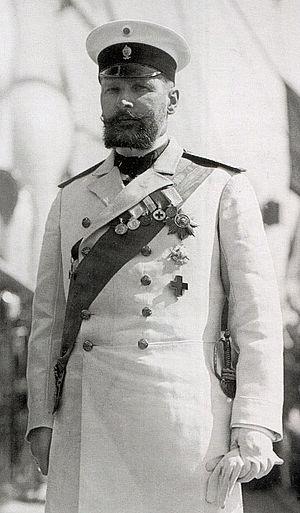
Piotr Arkadievitch Stolypine, né à Dresde le 2 avril 1862, mort à Kiev le 5 septembre 1911, est un homme politique russe.